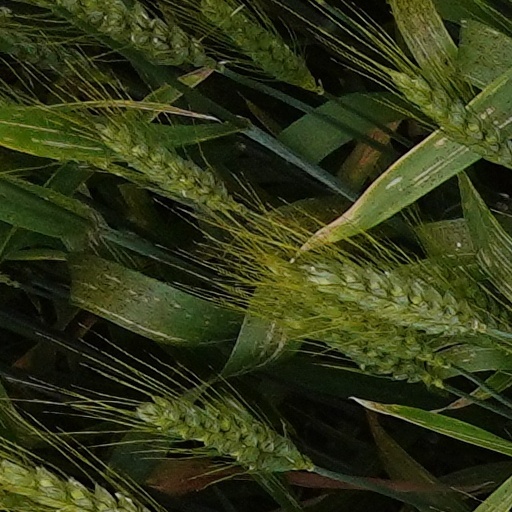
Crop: wheat